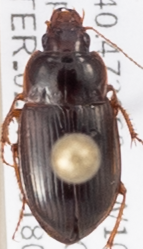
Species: Amara quenseli
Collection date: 2018-06-14
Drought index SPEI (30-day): -0.39
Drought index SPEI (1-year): -0.9
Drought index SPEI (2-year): -0.71